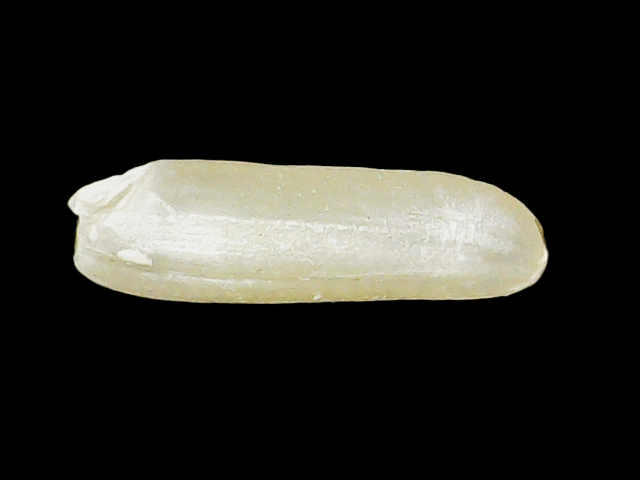
Rice variety: Binadhan16